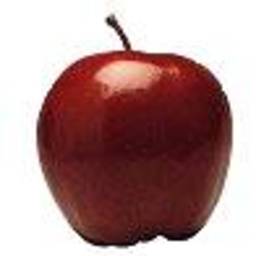
Label: Apple